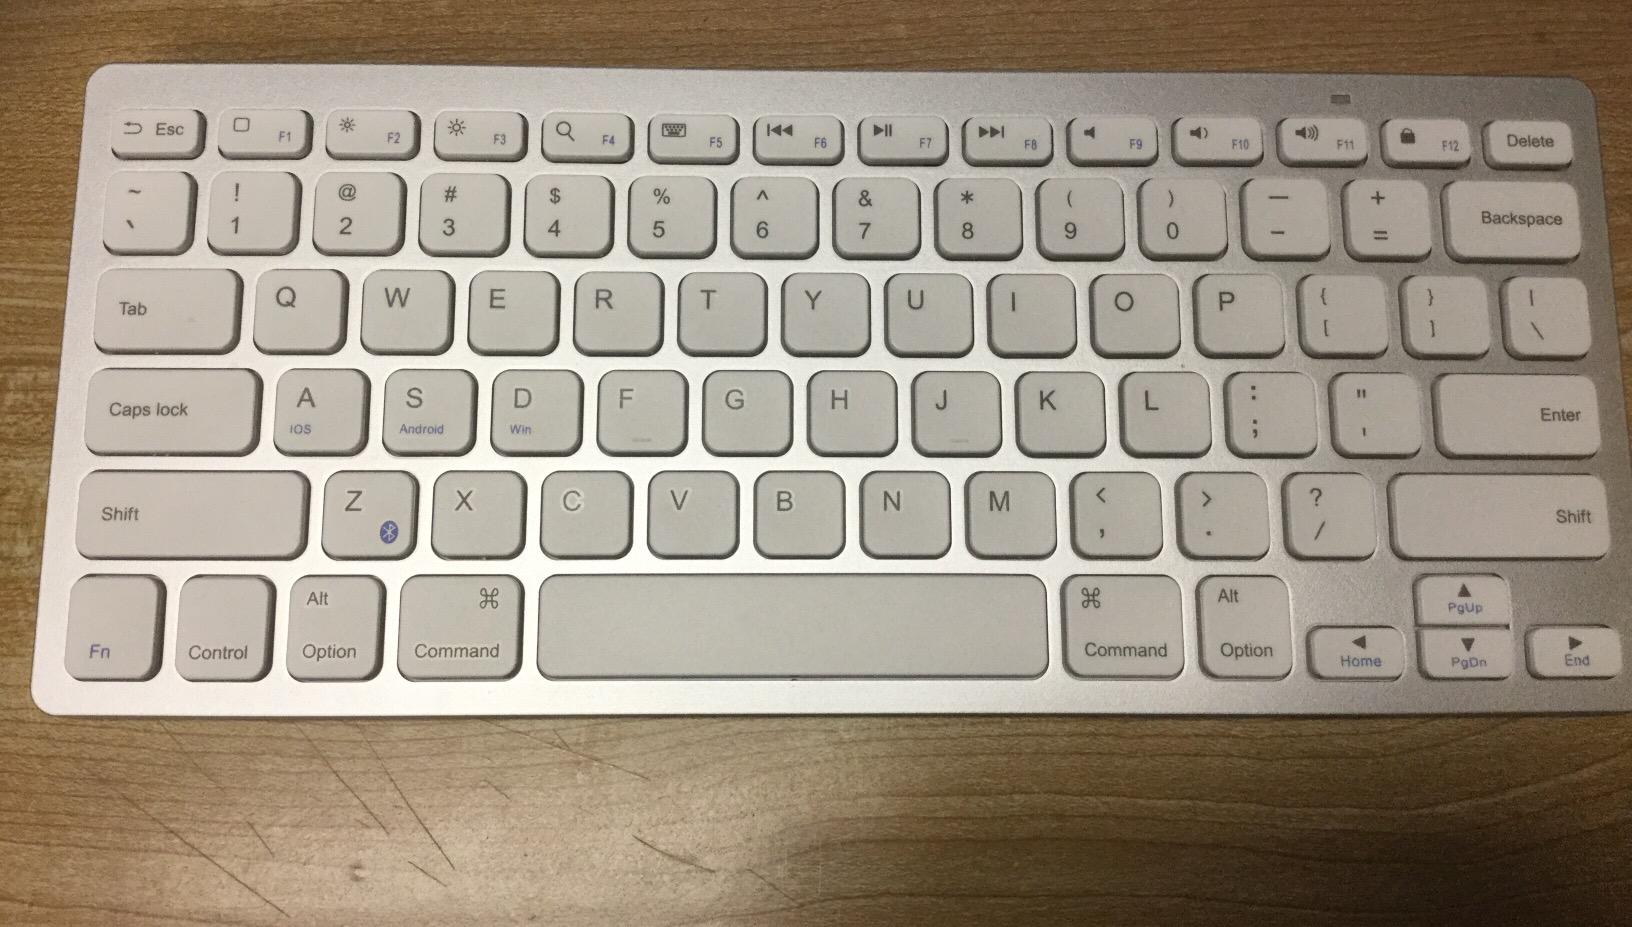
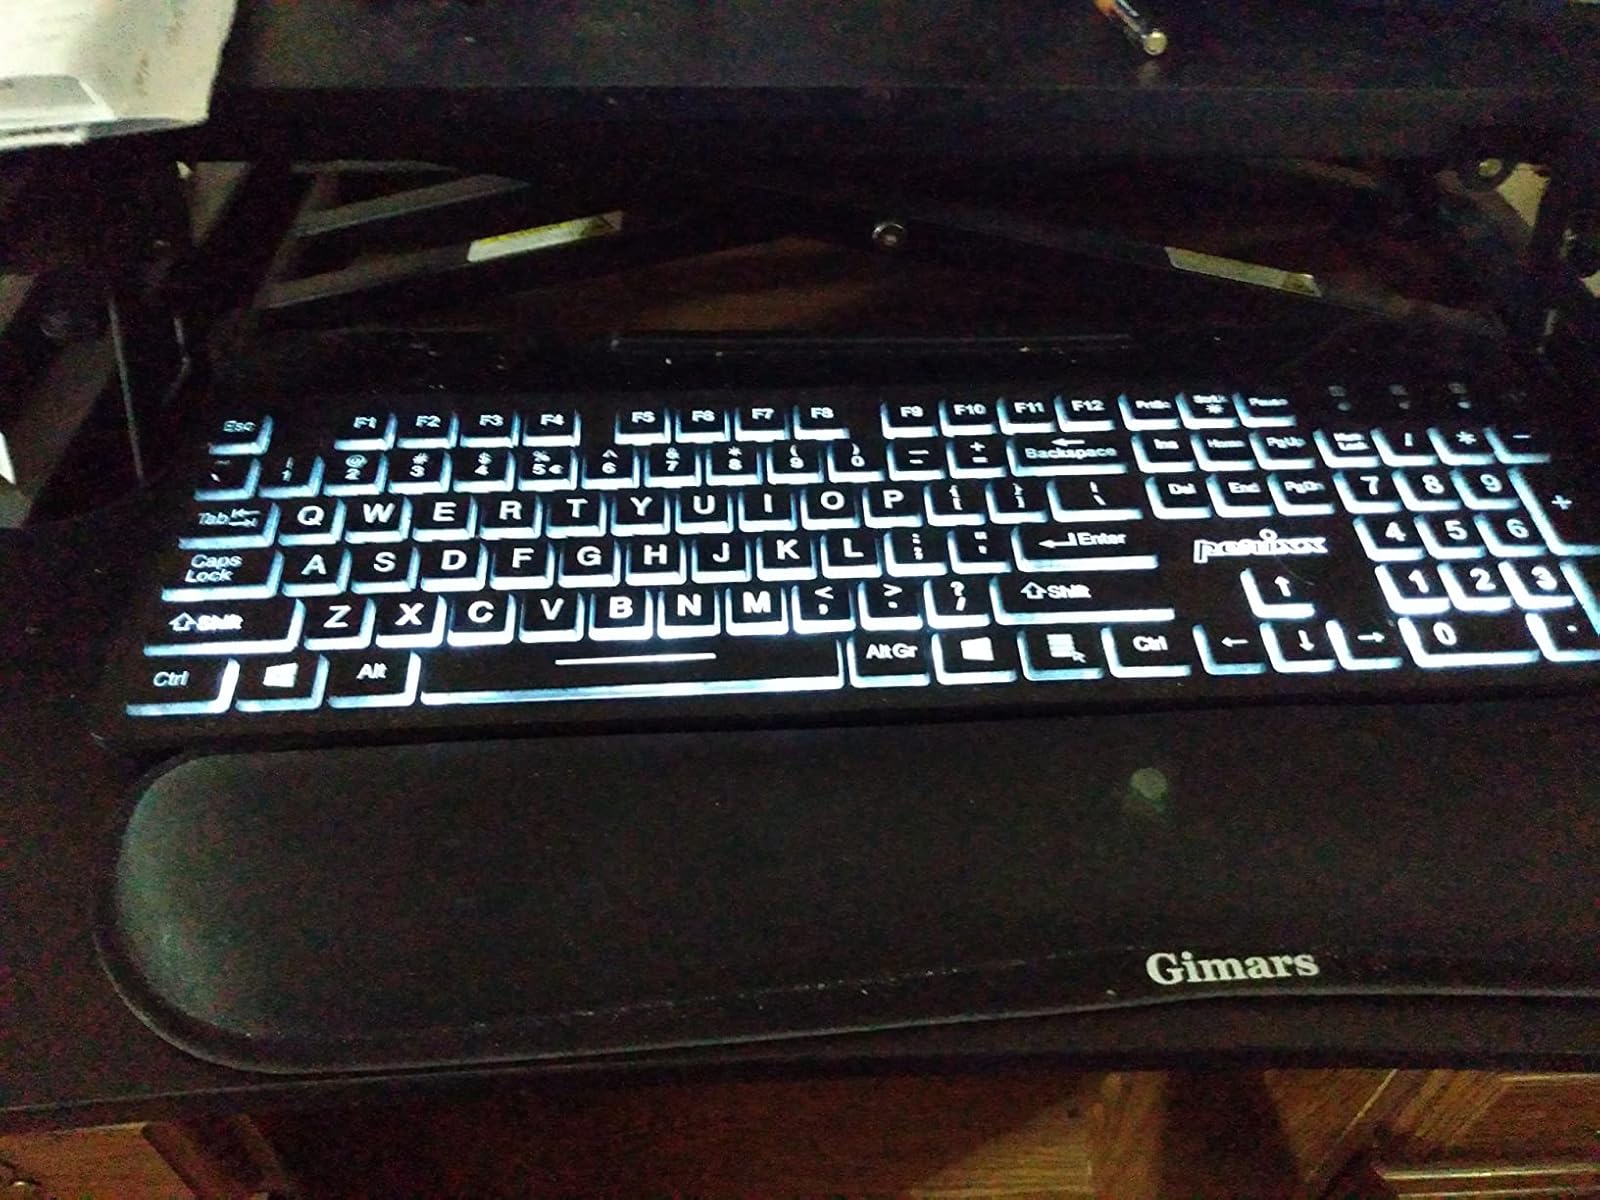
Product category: keyboard
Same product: no